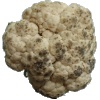
Label: Cauliflower 1